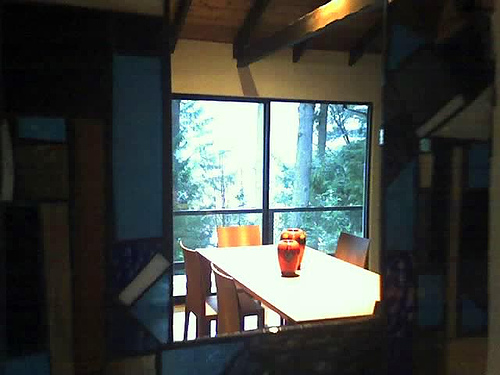
user: Given an image and a question. Answer the question in a short answer. Question: What is there four of in the window? Short Answer:
assistant: pane